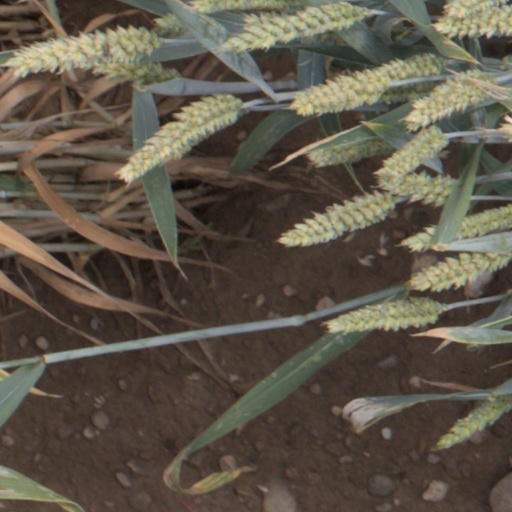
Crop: wheat